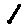
Label: 1